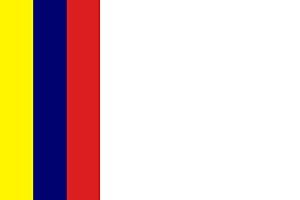
Yaiza est une commune de la province de Las Palmas dans la communauté autonome des Îles Canaries en Espagne. Elle est située au sud de l'île de Lanzarote.